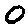
Label: 0